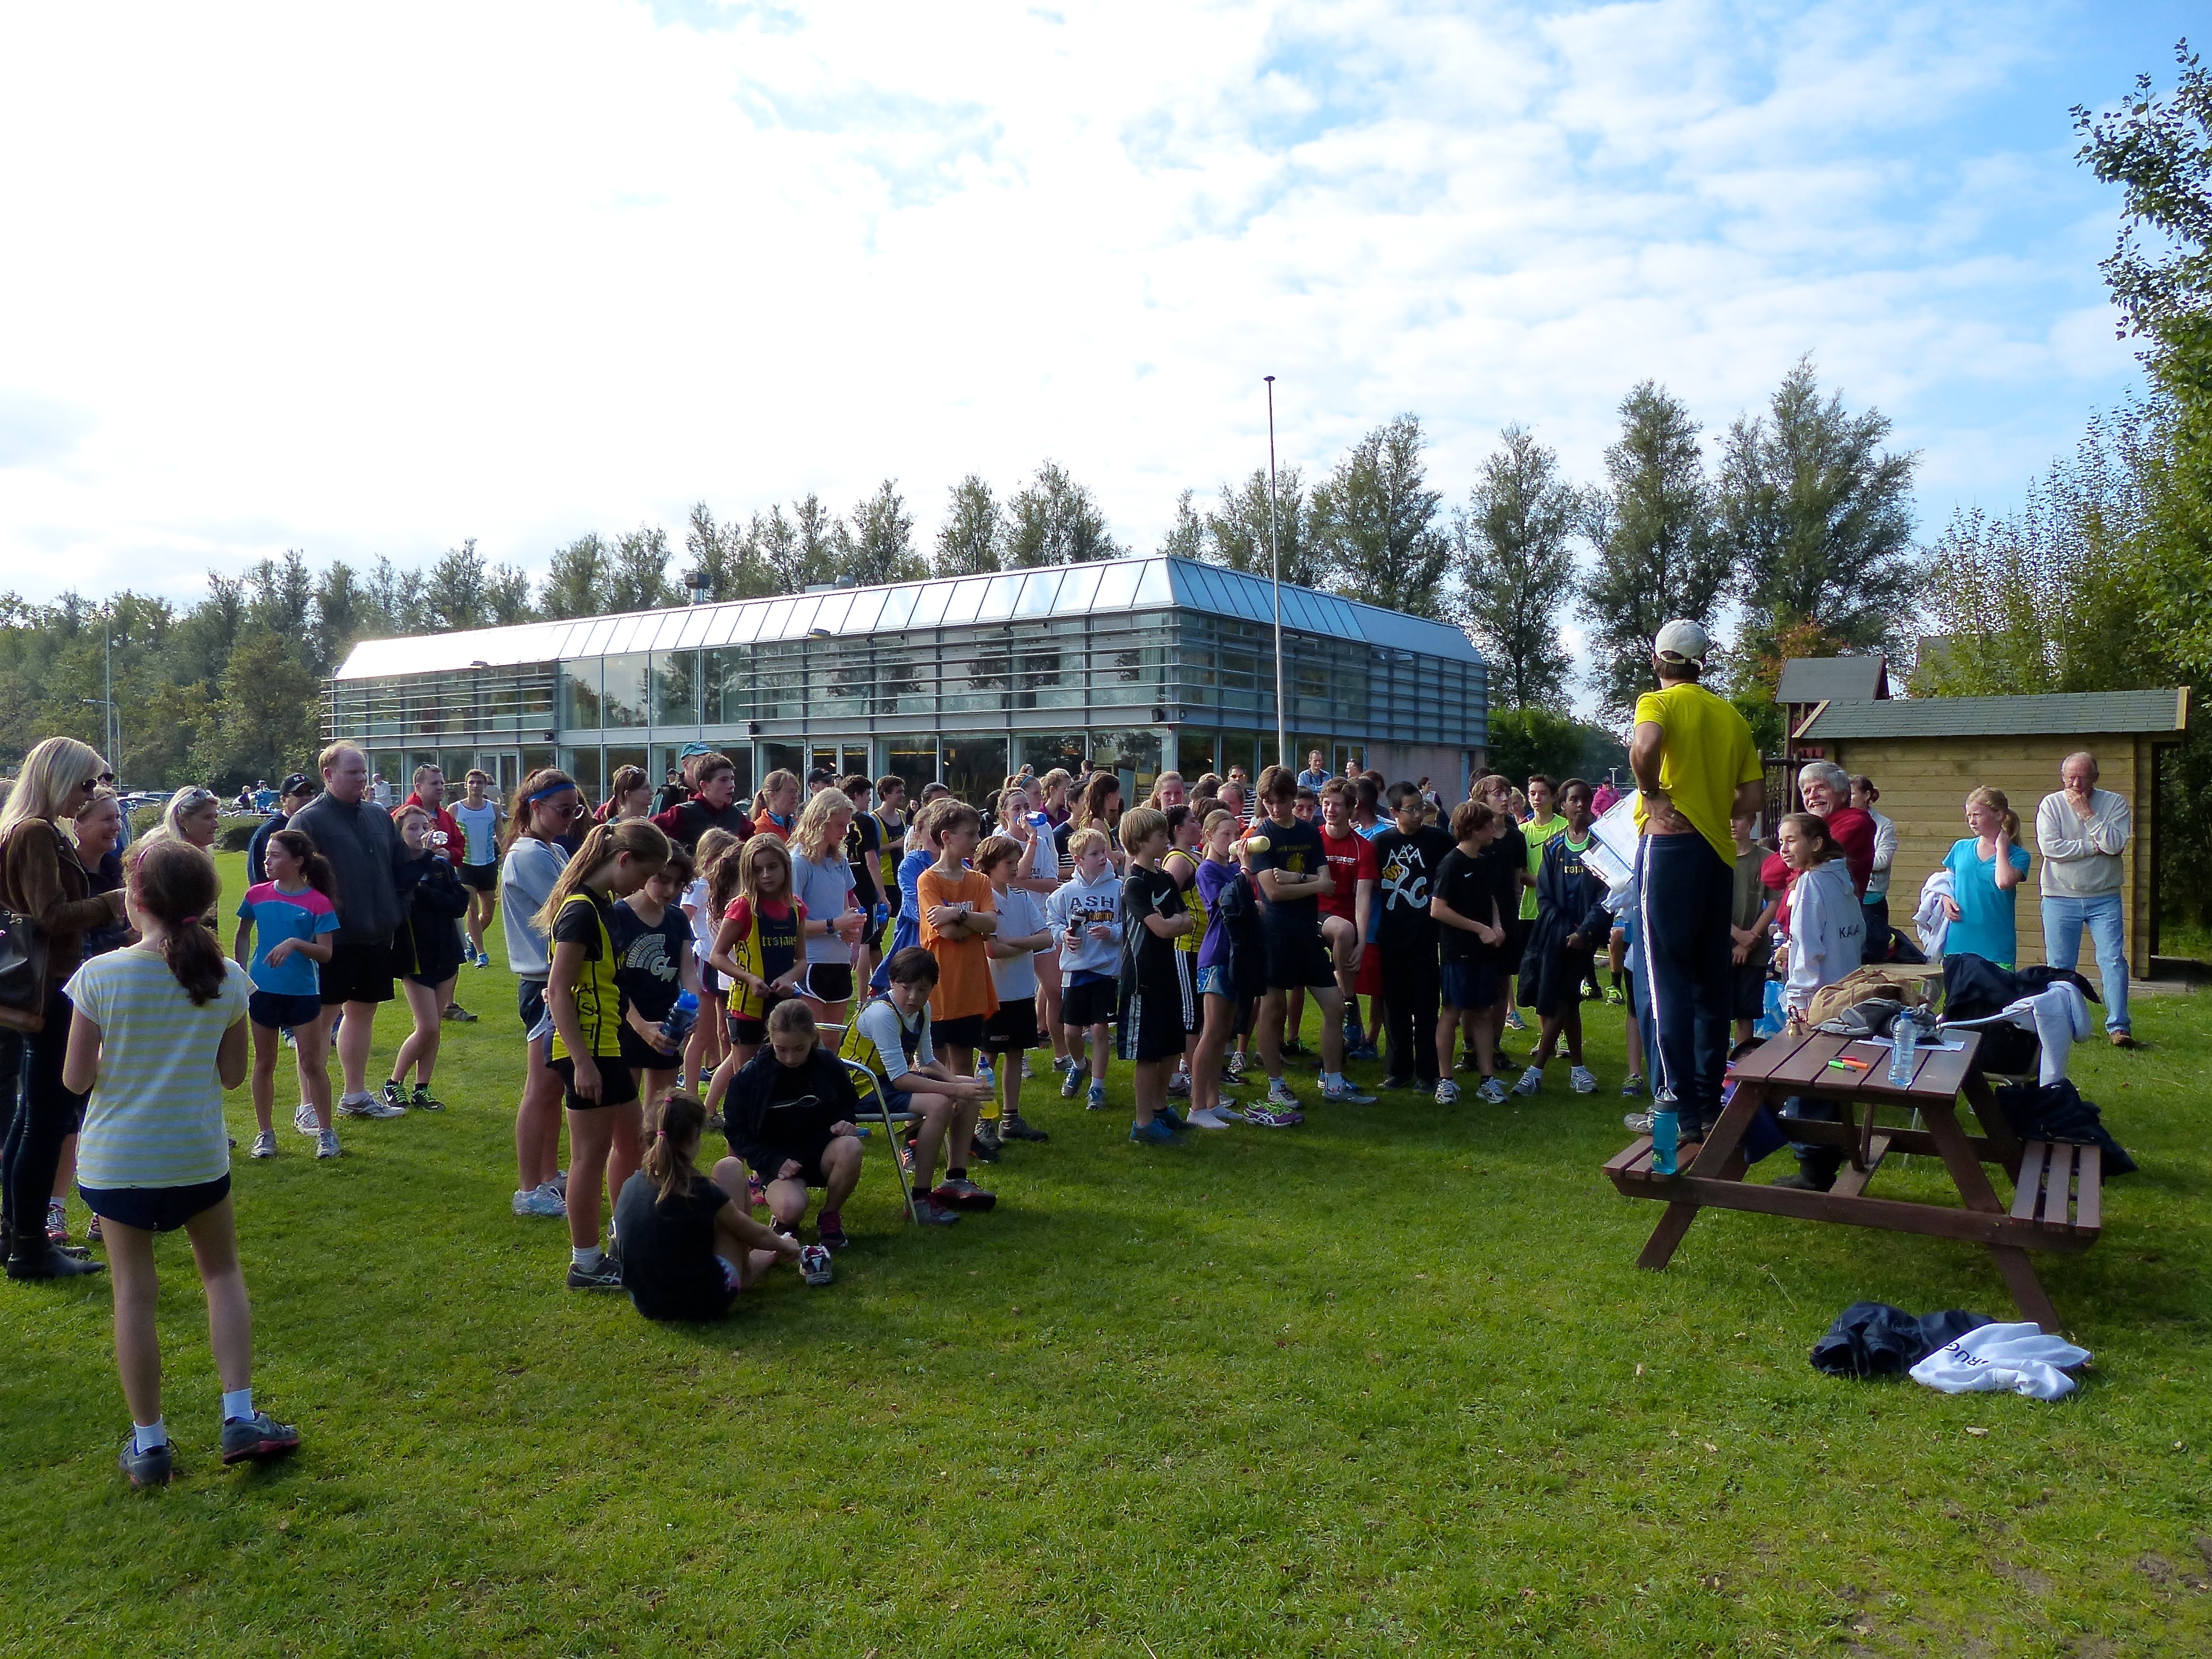
run, country, youth, community, runner, cross, ash, hague, 2013, american, team, school, endurance, endurance sports